Priory of St Mary in the Meadow, Beeston Regis

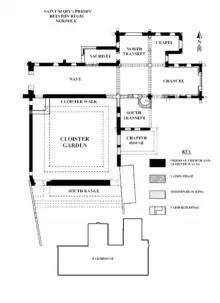
Plan of the Priory

On 25 August 1494 the priory was visited by James Goldwell, Bishop of Norwich. This visit revealed that, although there were other priests present, the Prior, John Poty, was the only canon at the priory, as the other, Thomas Taverner, had gone "absent without leave". Bishop Goldwell instructed Prior Poty to find two new canons as soon as possible.